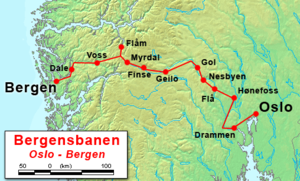
La Télévision lente ou Slow Television en Anglais, est un type d'émission télévisée caractérisé par sa longue durée, généralement de plusieurs heures, parfois de plusieurs jours, au cours de laquelle est filmé un événement ou une scène dans son intégralité. Contrairement à ce que pourrait laisser penser son nom, la cadence de prise de vues ou la vitesse de diffusion des images n'est pas nécessairement modifiée pour obtenir des images au ralenti.